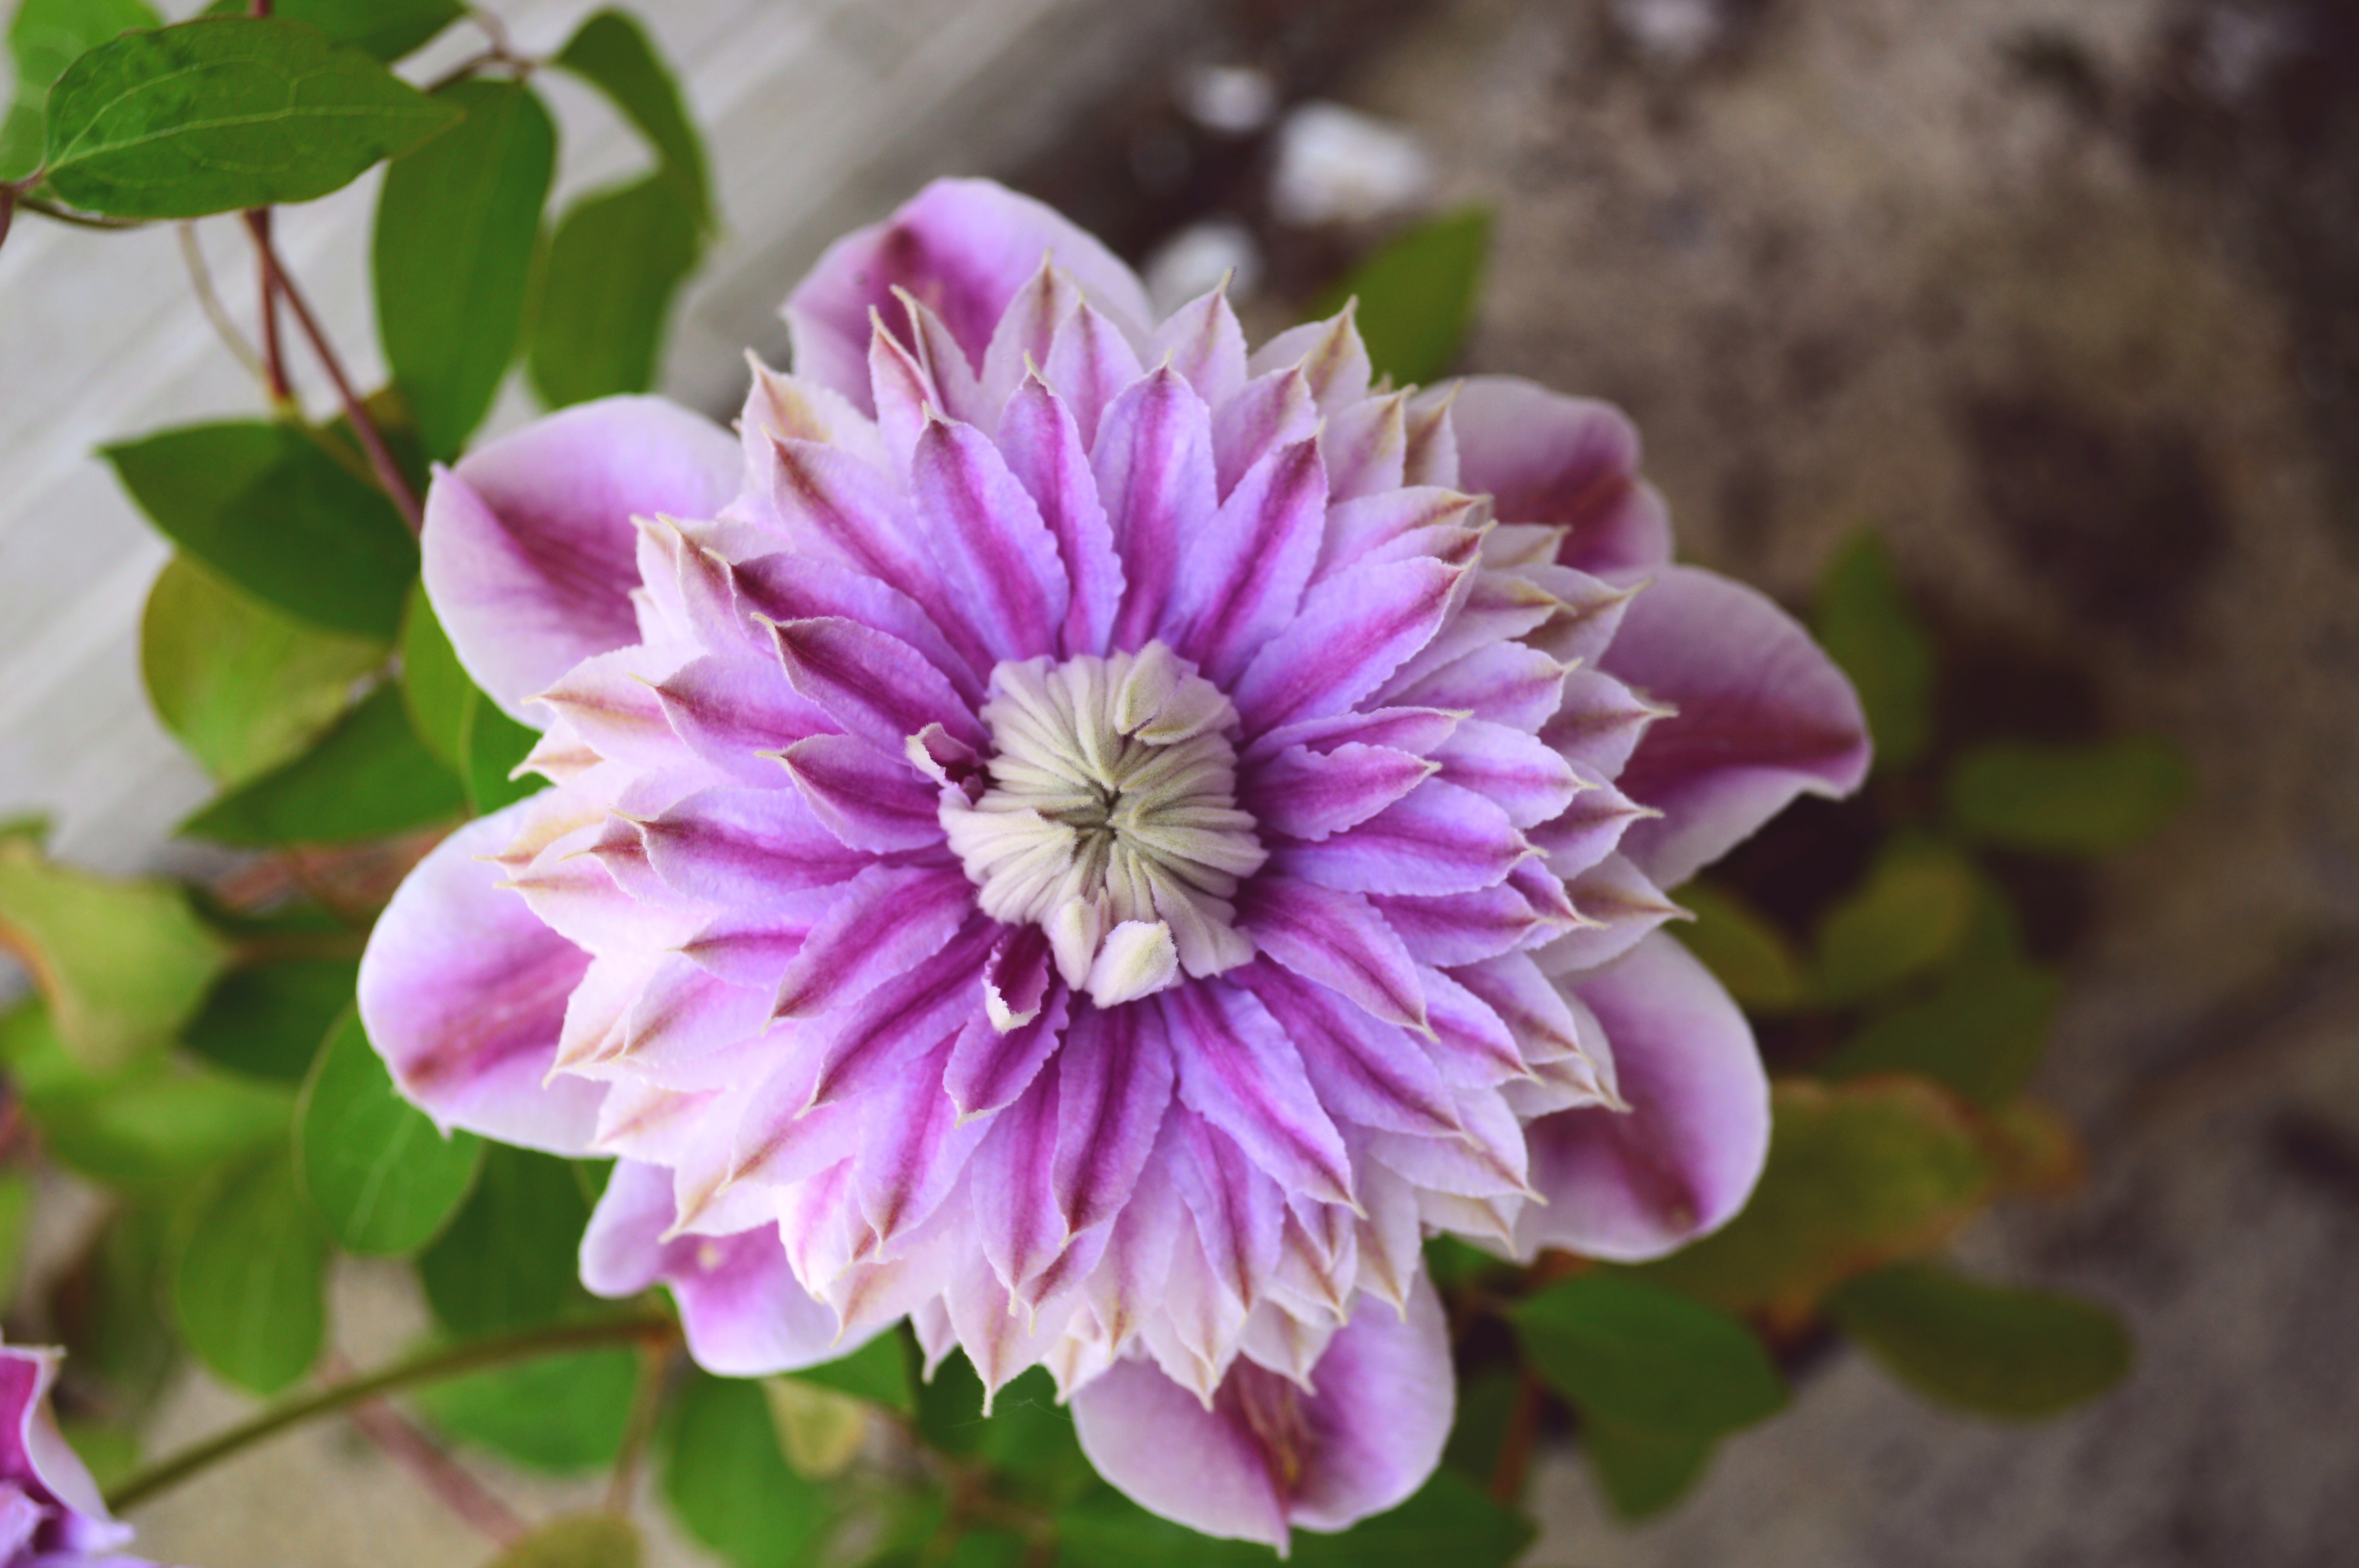
blossom, plant, flower, petal, botany, climber, pink, flora, wildflower, ruffled, petals, double, clematis, macro photography, flowering plant, josephine, annual plant, land plant